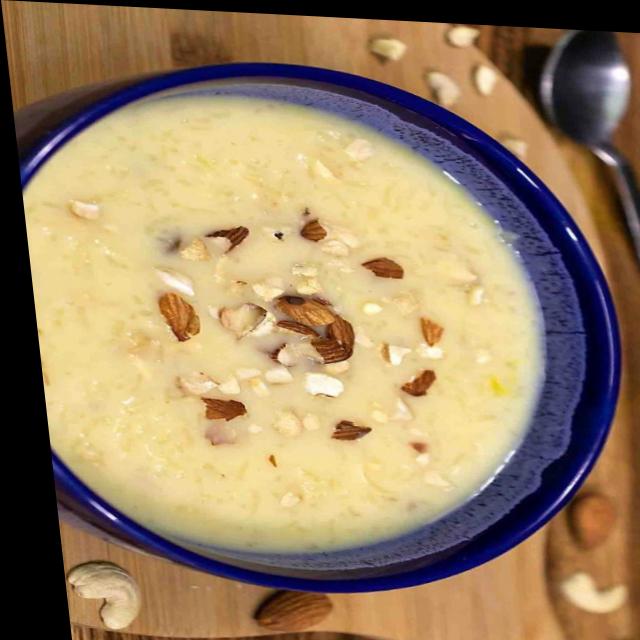
Dish: kheer